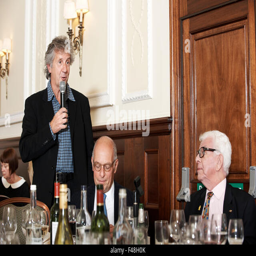
novelist with actor & comedian